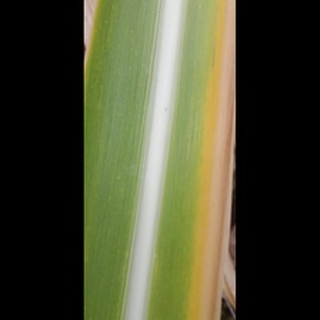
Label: sugarcane_yellow_leaf_disease